Hum Sab Ustad Hain

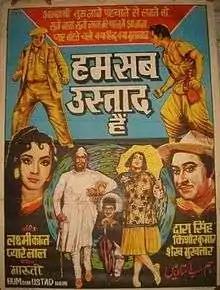
Promotional Poster

Hum Sab Ustad Hain is a 1965 Hindi film starring Kishore Kumar, Dara Singh and Ameeta.